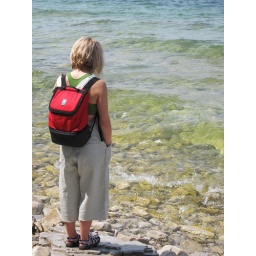
The pebble beach below the lighthouse on Rock Island.